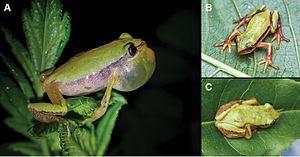
Afrixalus clarkei est une espèce d'amphibiens de la famille des Hyperoliidae.